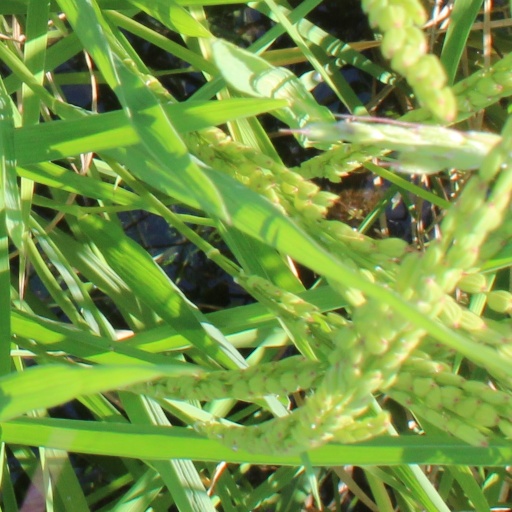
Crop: rice